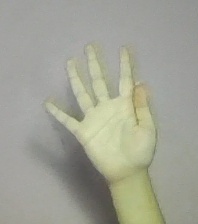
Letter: sheen